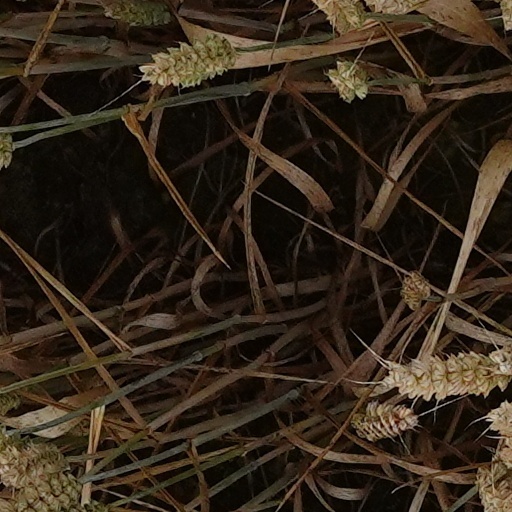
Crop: wheat